That Forsyte Woman

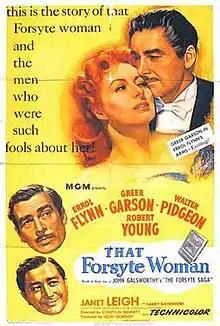
1949 theatrical poster

That Forsyte Woman (released in the United Kingdom as The Forsyte Saga) is a 1949 American romantic drama film directed by Compton Bennett and starring Greer Garson, Errol Flynn, Walter Pidgeon, Robert Young and Janet Leigh. It is an adaptation of the 1906 novel "The Man of Property", the first book in "The Forsyte Saga" by John Galsworthy.